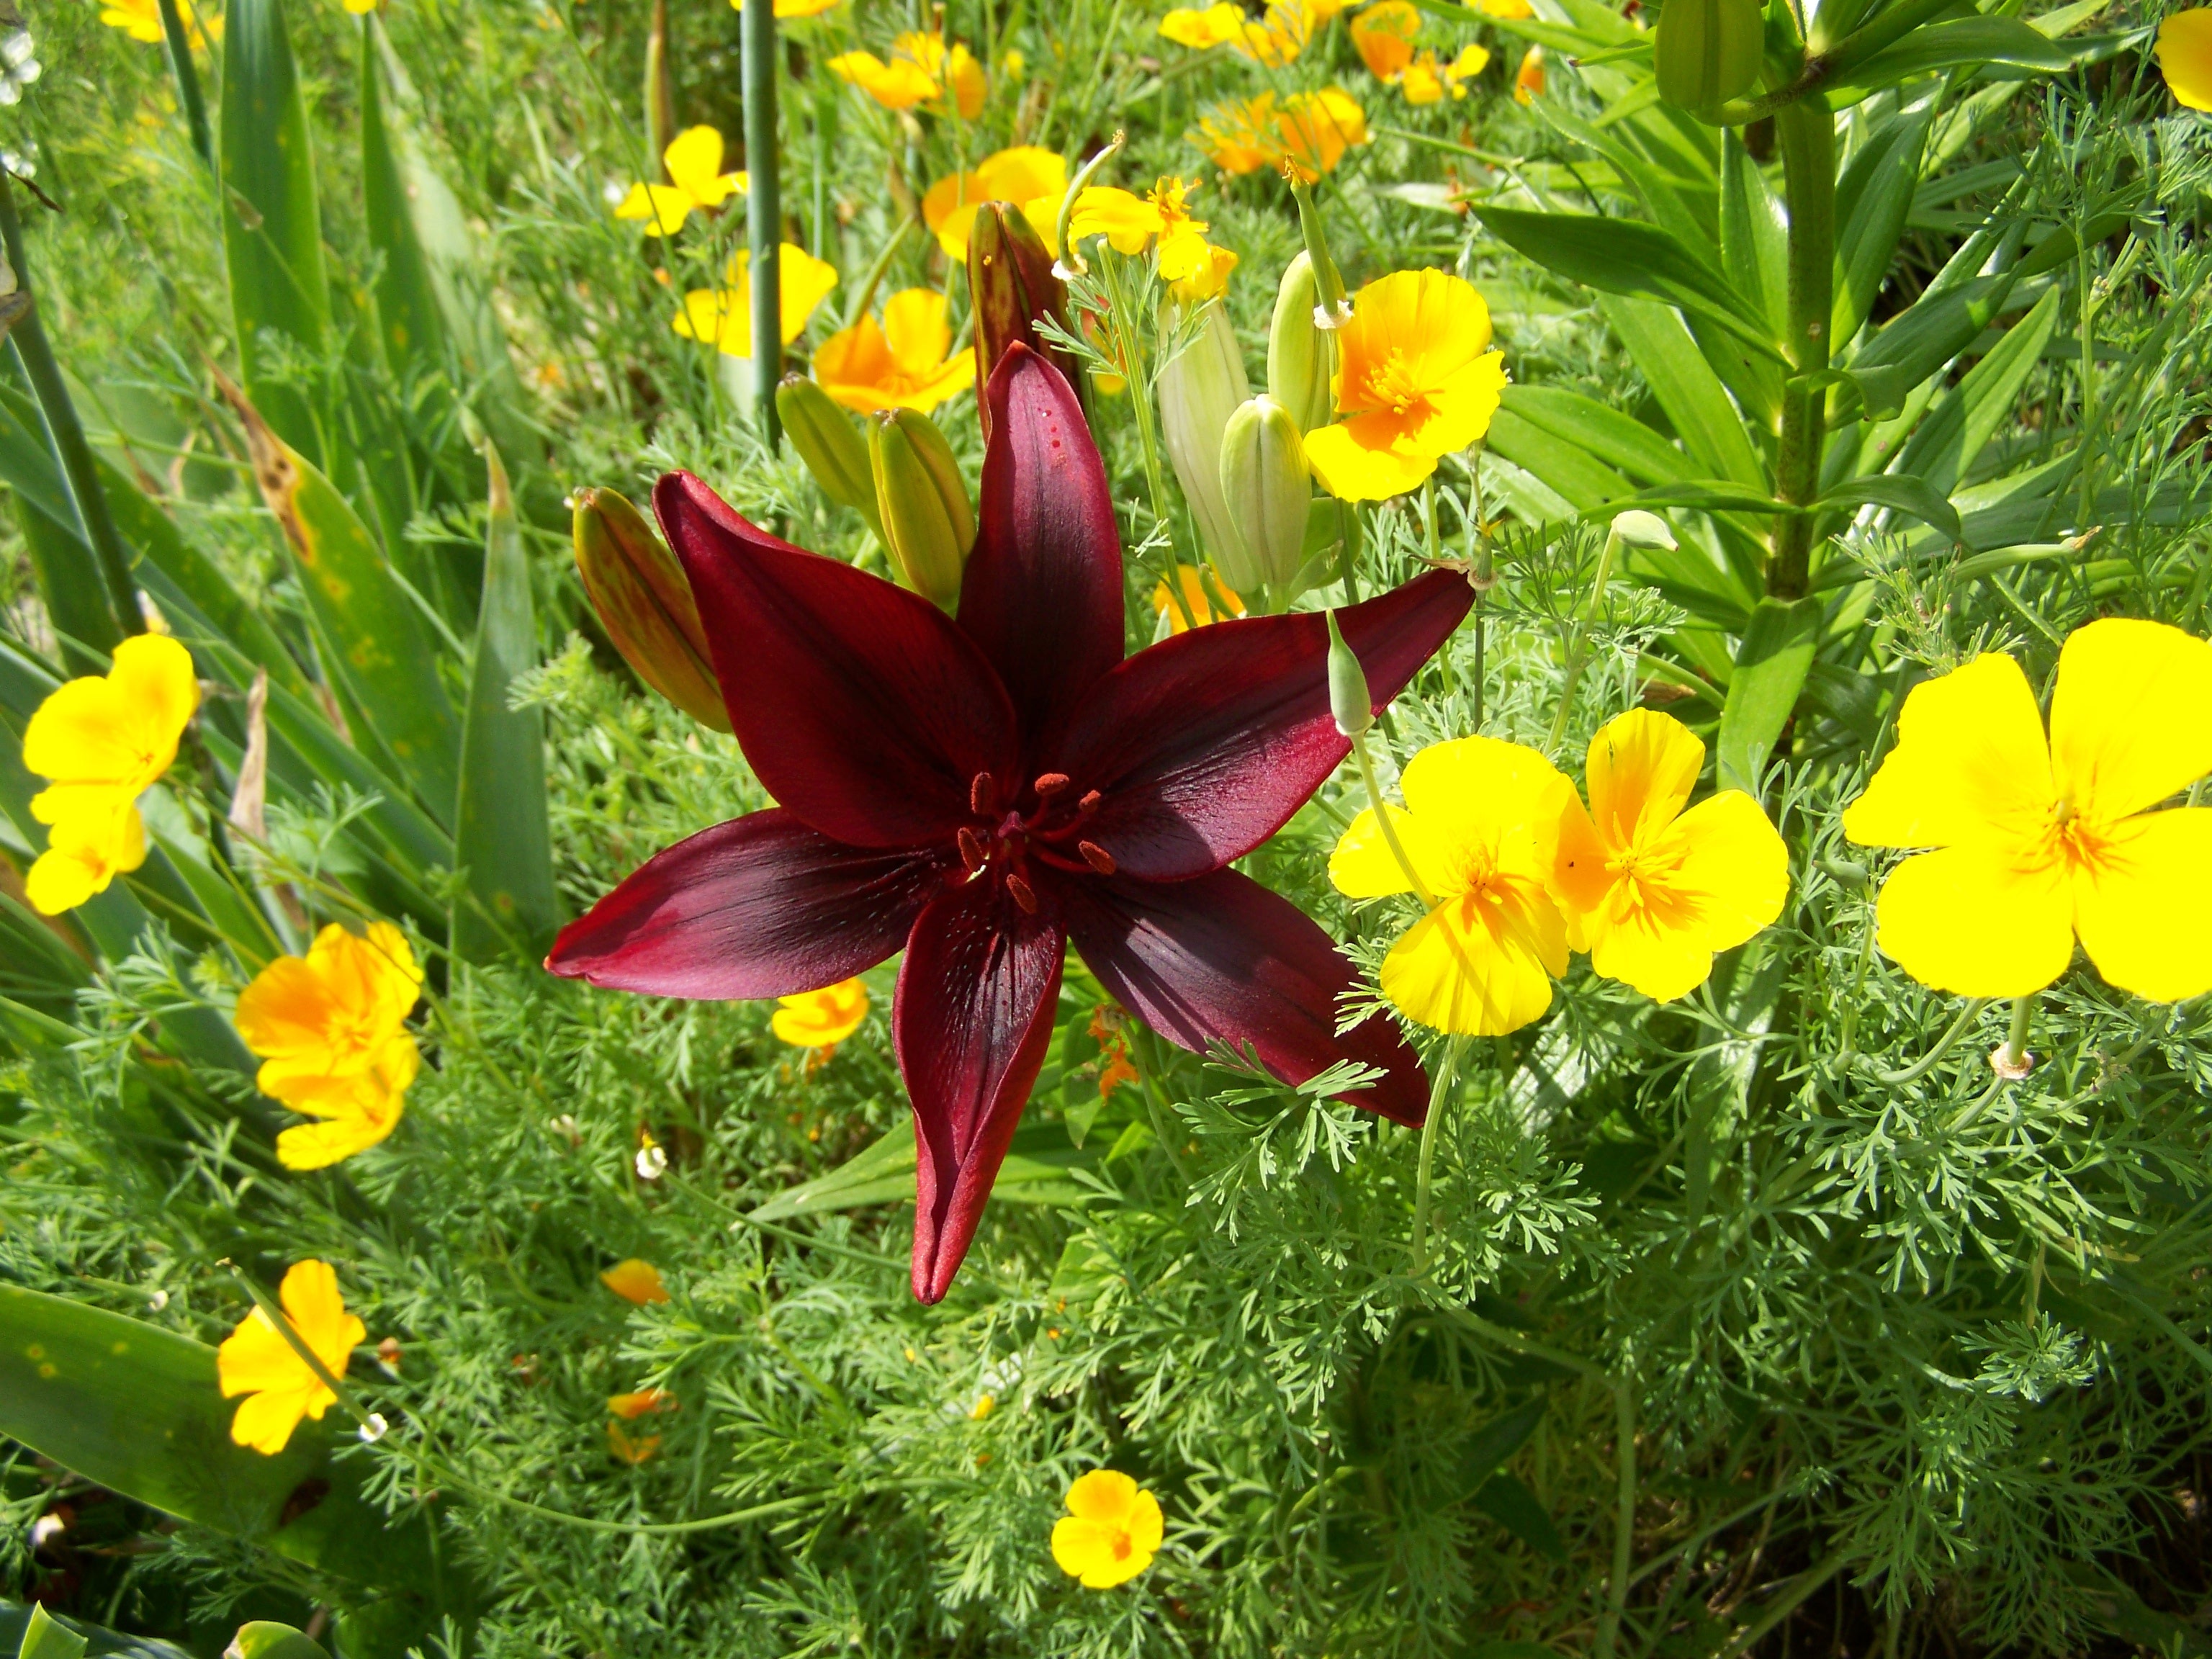
nature, plant, meadow, prairie, flower, botany, flora, wildflower, flowers, daylily, summer flowers, flowering plant, annual plant, land plant